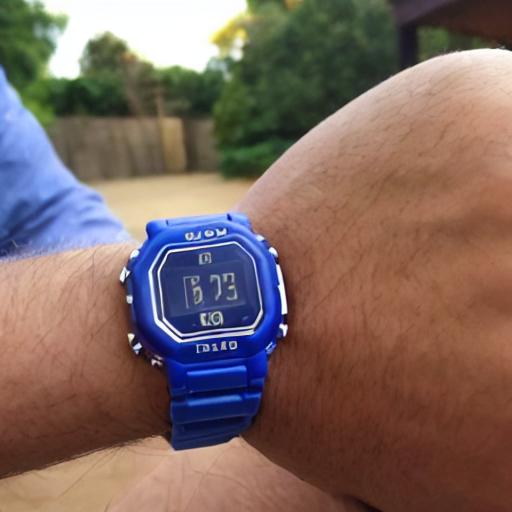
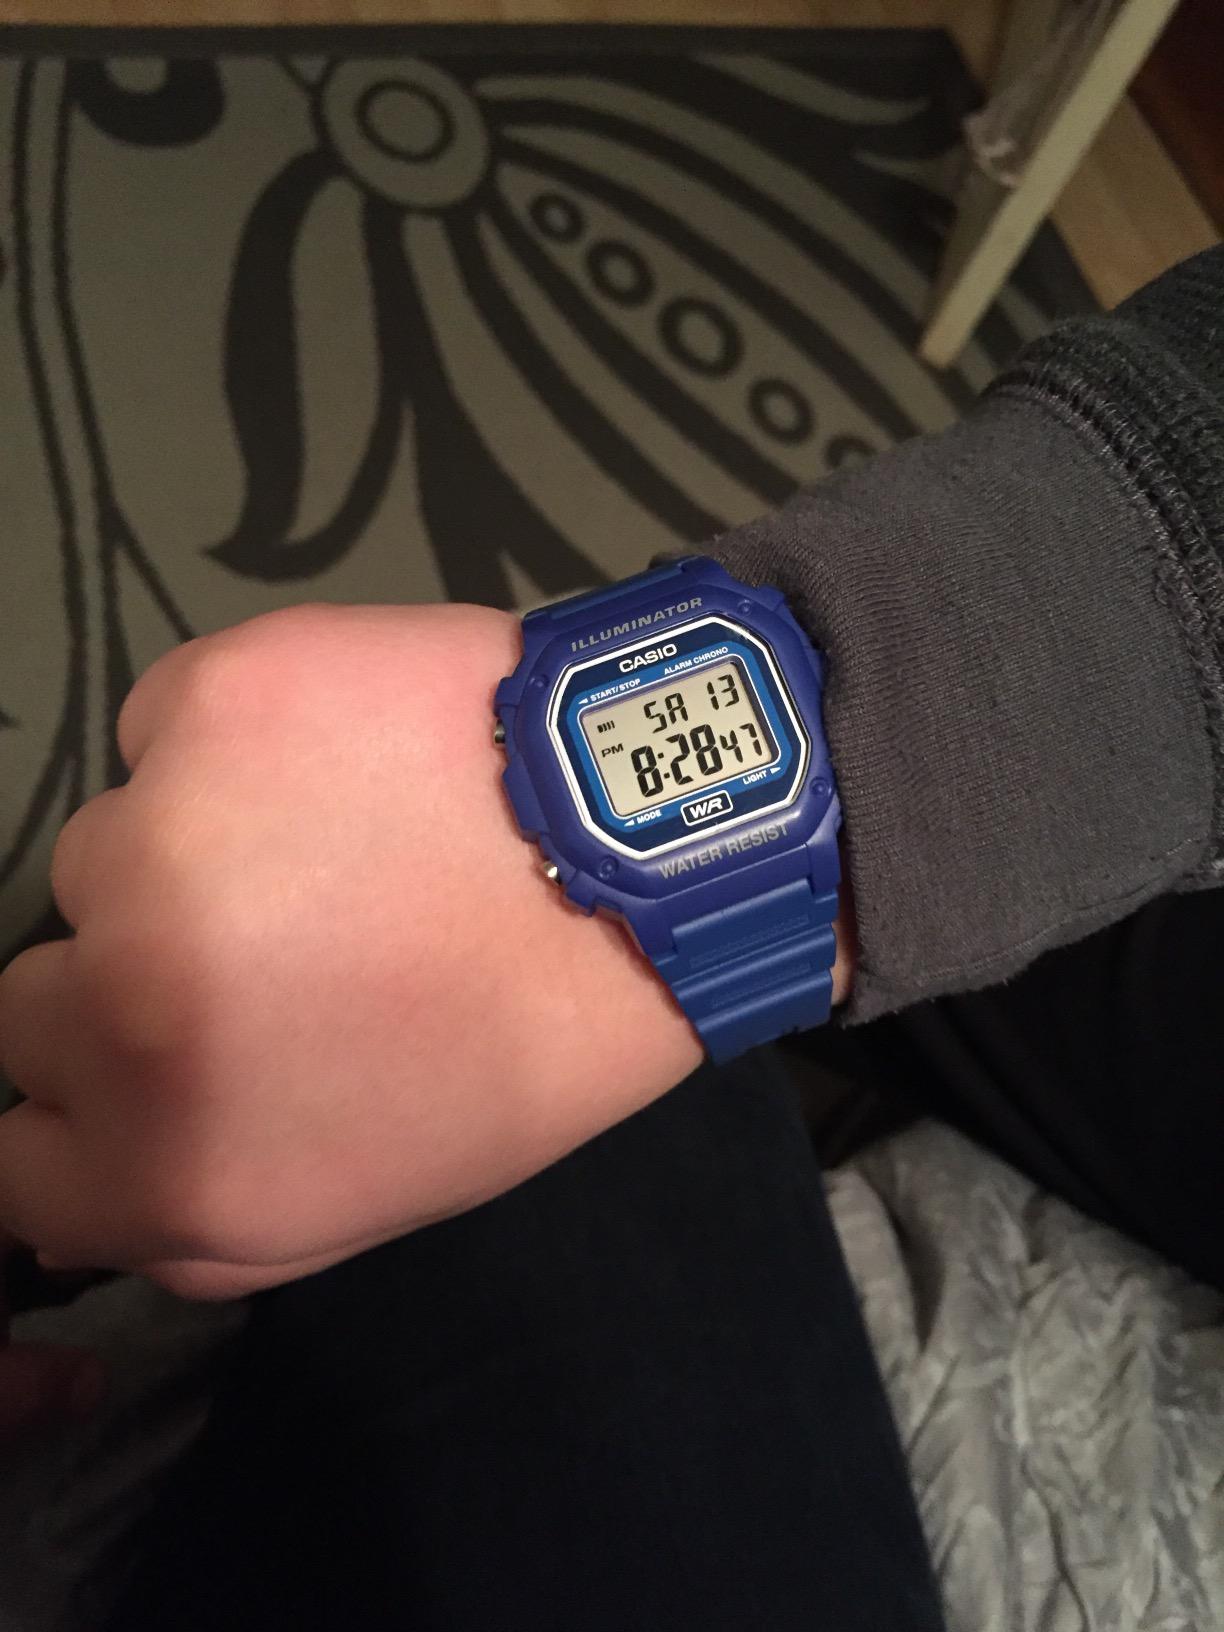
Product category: accessories_watch
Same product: no